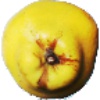
Label: quince